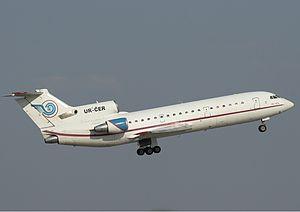
Tavrey Airlines était une compagnie aérienne ukrainienne, basée à Odessa depuis 1994 qui a cessé ses activités en 2008.